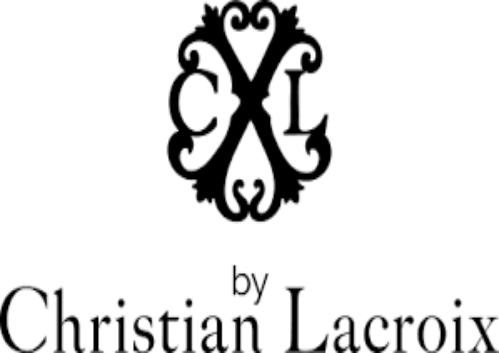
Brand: Christian Lacroix
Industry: Clothes